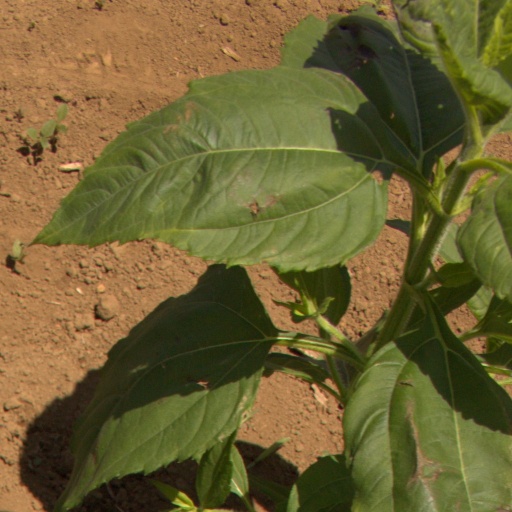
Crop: Jerusalem artichoke